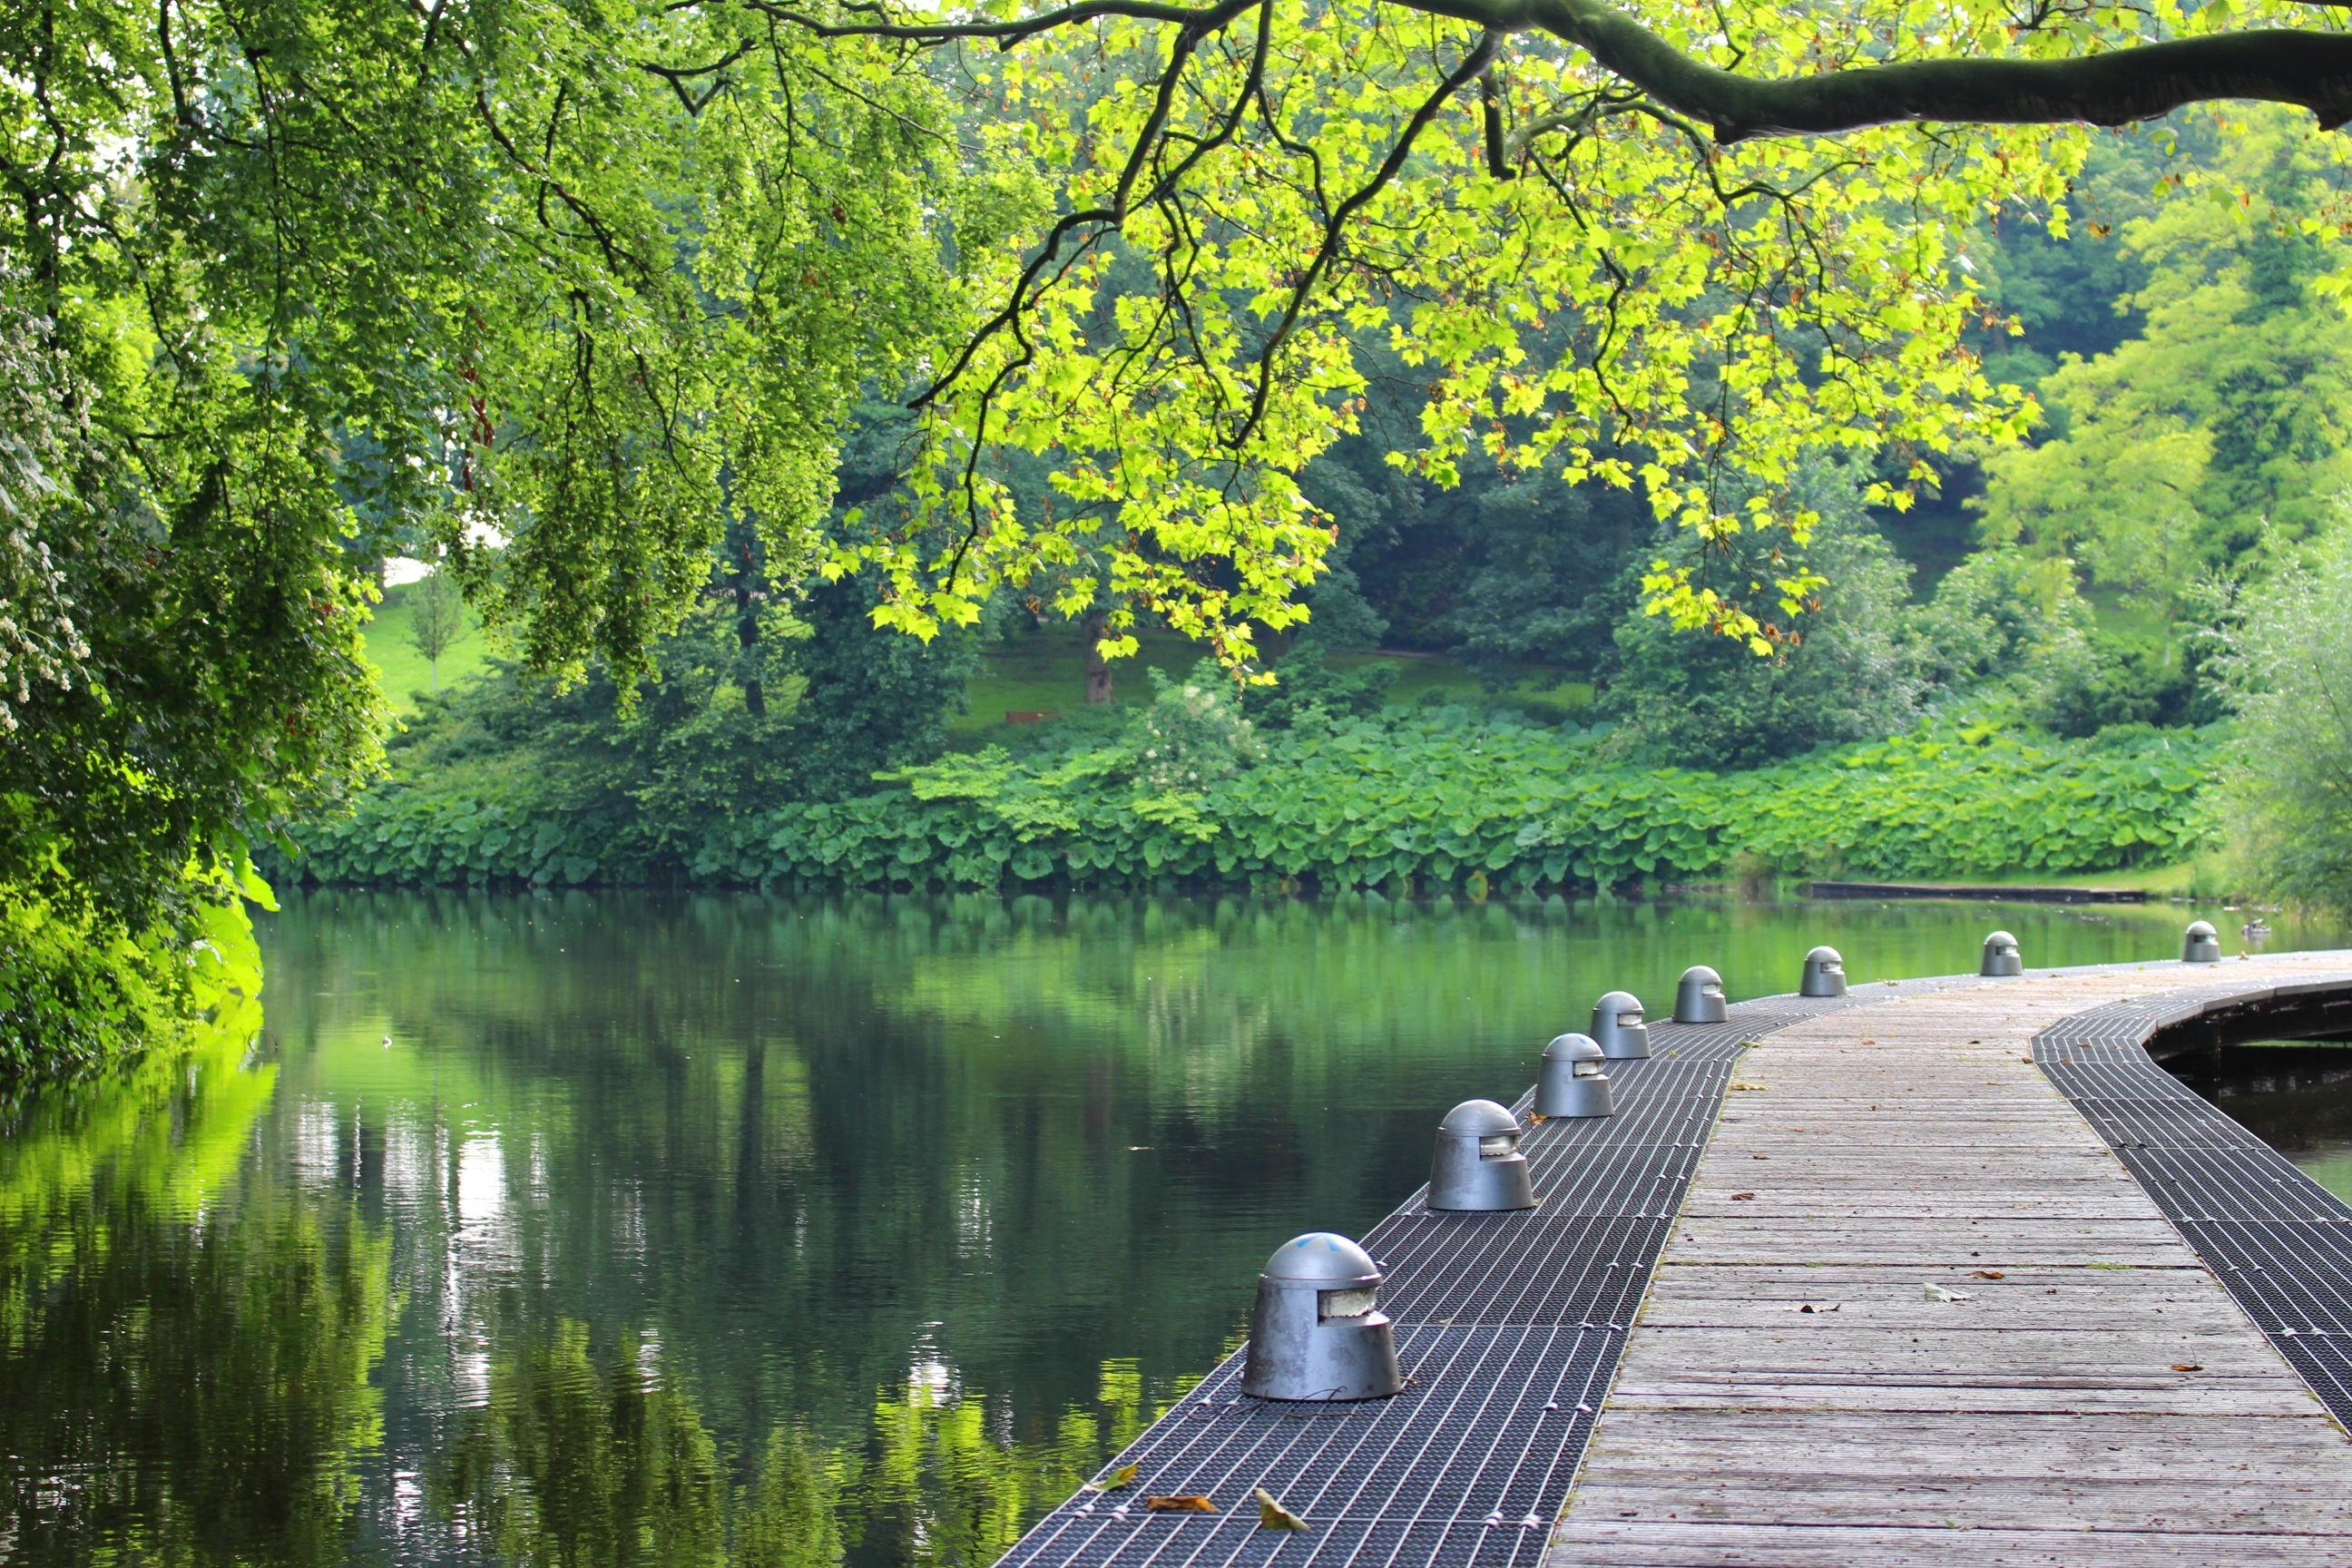
tree, water, nature, forest, sunlight, leaf, flower, lake, river, pond, green, reflection, autumn, park, botany, garden, waterway, woodland, mirroring, bremen, woody plant, wall systems